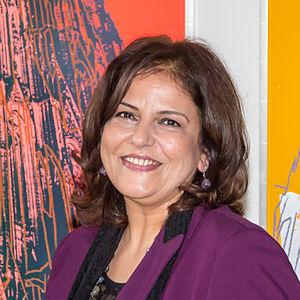
Khouloud Hdeib Douaibess est ministre du Tourisme et de la Condition féminine de l'État de Palestine dans le Gouvernement Salam Fayyad de juin 2007.